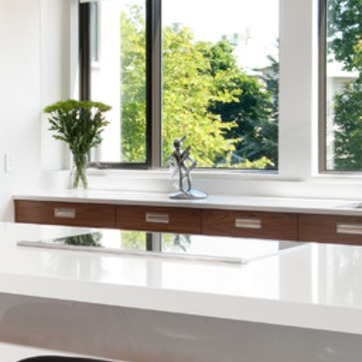
Material: metal